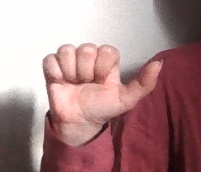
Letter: dhad